Sustainable art

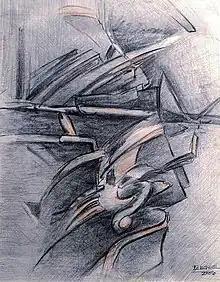
"Sustainable" by artist Ezequiel Jimenez.

Since 2005 there is a Sustainable Arts Biennale running at Ihlienworth near Hamburg, Germany, curated by the German conceptional artist and curator Samuel J. Fleiner.